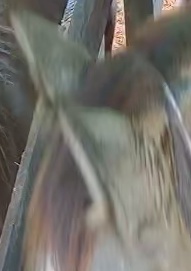
Face region: ears (position_of_ears)
Pain indicator: not_present